Ligier JS4

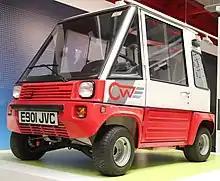
1987 Ligier JS6; here an electrified version developed by City Wheels Limited for an early carsharing scheme

In 1982 the more expensive JS8 model appeared, mostly the same as the JS4 but equipped with a 125 cc BCB engine. The more capable JS8 jas and required an A4 permit (tricycle/quadricycle), unlike the JS4 (and later JS6) which required no permit at all as they had less than and a top speed under . For 1984, the 50 cc JS4 was replaced by the similar JS6, which has a more rounded front, with squared off headlights and a faux grille in black plastic. The JS4's Motobécane engine was replaced by a more powerful 49 cc Derbi unit which reached the maximum possible 5 horsepower rating, while the JS6 was also offered with a 327 cc Ducati-VM diesel with the same power.